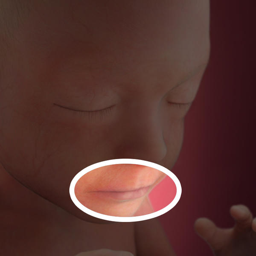
zoom in of baby 's lips in the womb